Goldsworthy Gurney

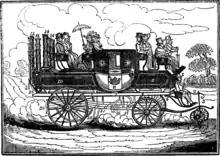
The Goldsworthy Gurney steam carriage, in an 1827 illustration.

Perhaps arising out of the Boyton farming connection he took a second wife, being married at St. Giles in the Field to Jane Betty, the 24-year-old daughter of a farmer from Sheepwash, Devon; Gurney was 61. The marriage appears to have been unsuccessful; there was perhaps some contention between Anna Jane (39) and her much younger stepmother. Jane Betty was removed from Gurney's will, although they were never divorced.